Xingzhengzhongxin station

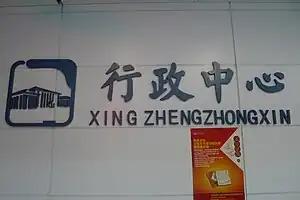

Xingzhengzhongxin station is an interchange station of Line 2 and Line 4 of the Xi'an Metro. It started operations on 16 September 2011.